El Khomri law

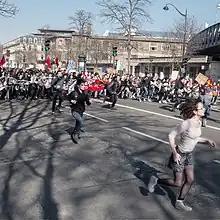
Protests against the El Khomri law in Paris on March 17. The young demonstrators march in gaiety (before the progression of police repression).

After the legislation was first proposed in parliament, and while it was still in its draft stage, it was met with significant public opposition and became a catalyst for strikes and demonstrations organised by trade unions and student groups. A broader protest movement known as Nuit debout arose within the context of opposition to the legislation; the movement stated its aims as "overthrowing the El Khomri bill and the world it represents".